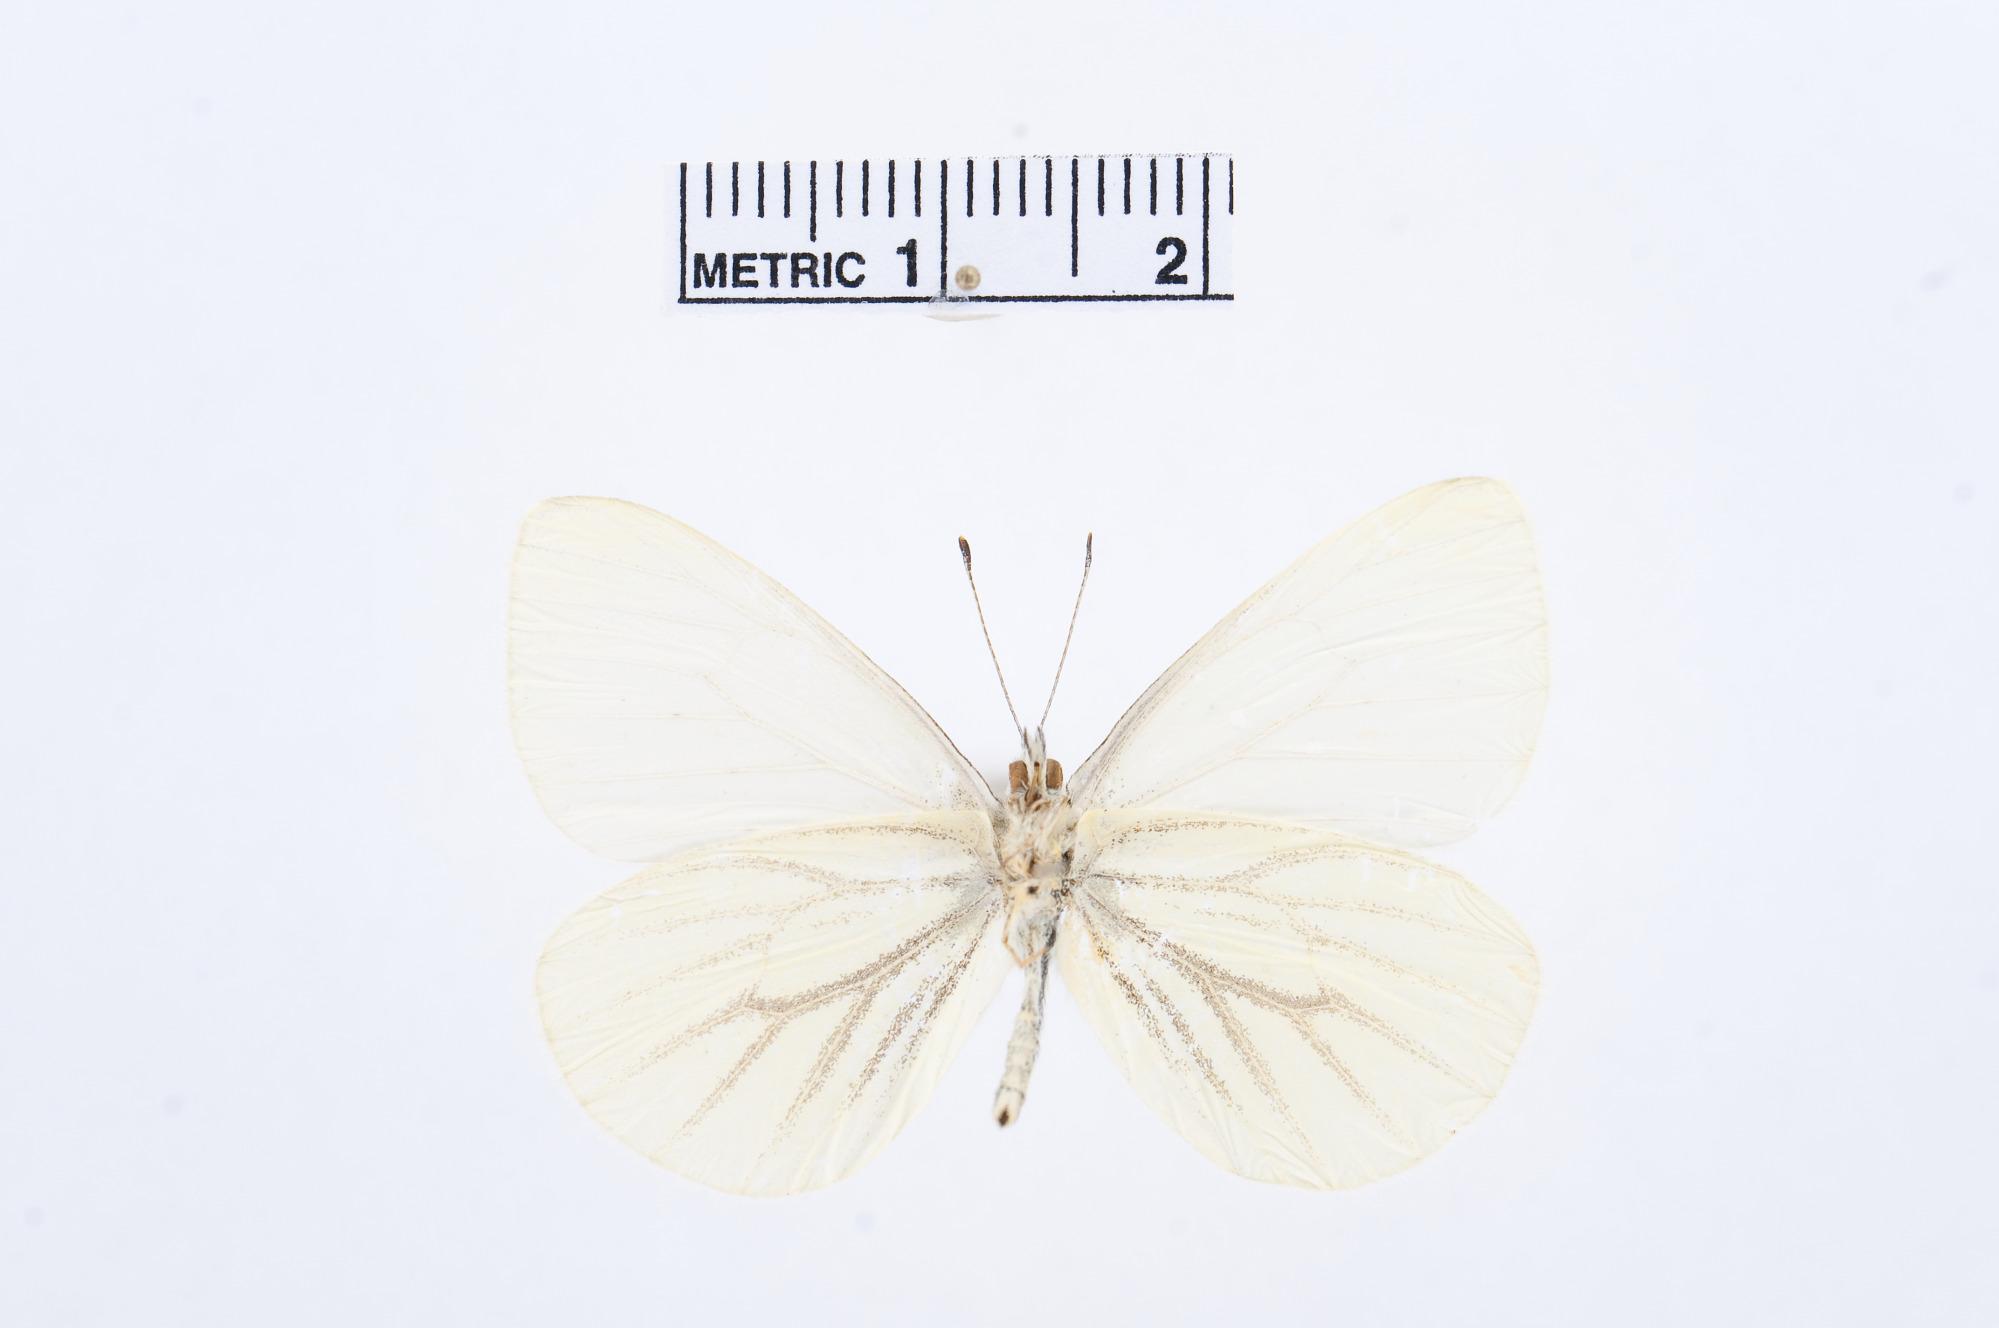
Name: Pieris marginalis
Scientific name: Pieris marginalis
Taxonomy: Animalia, Arthropoda, Hexapoda, Insecta, Lepidoptera, Pieridae, Pierinae